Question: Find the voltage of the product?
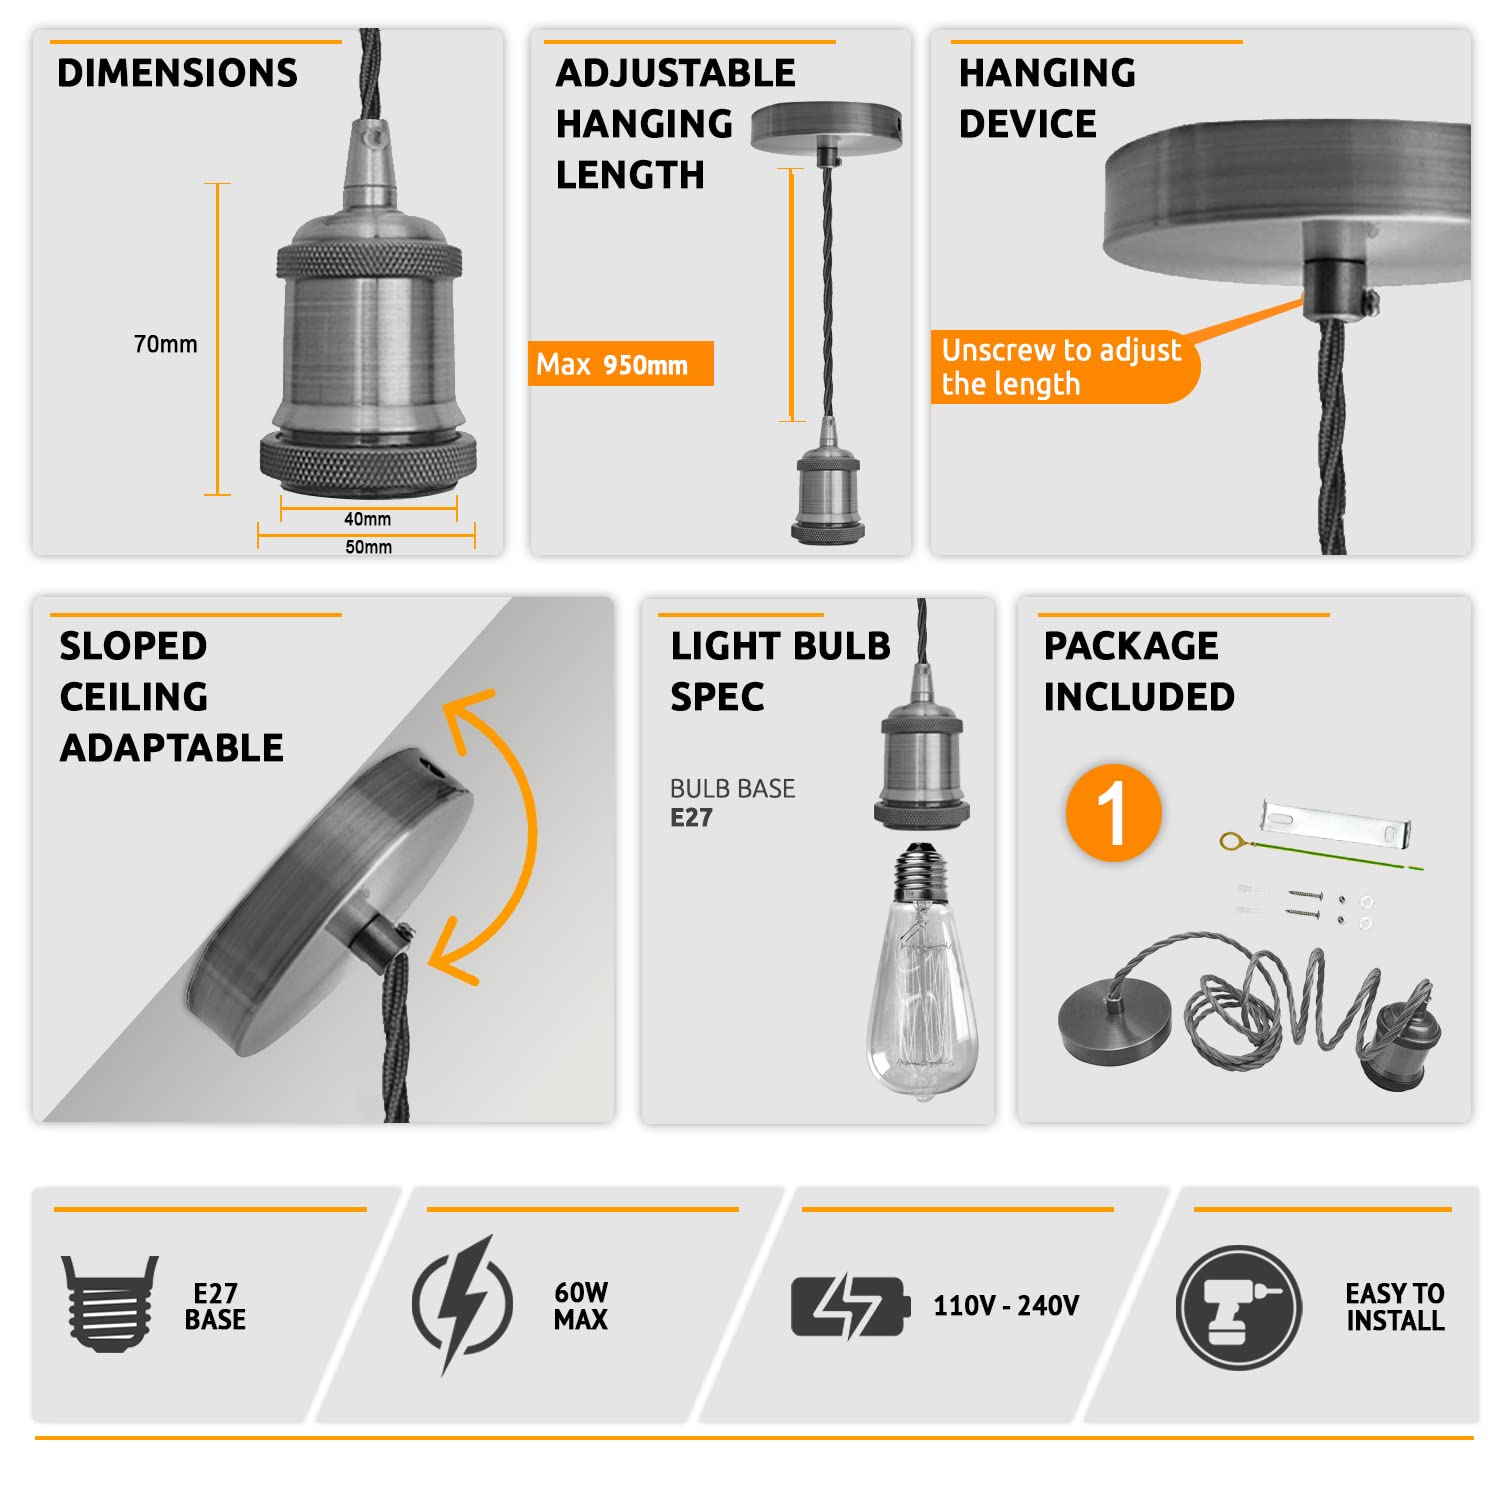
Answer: [110.0, 240.0] volt